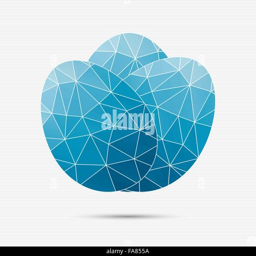
vector illustration of an abstract easter eggs for your design